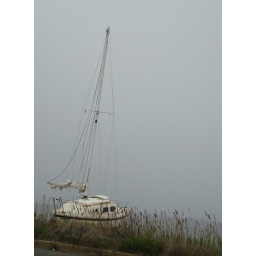
this boat is &amp;quot;parked&amp;quot; on the beach in seaside park, bay side.